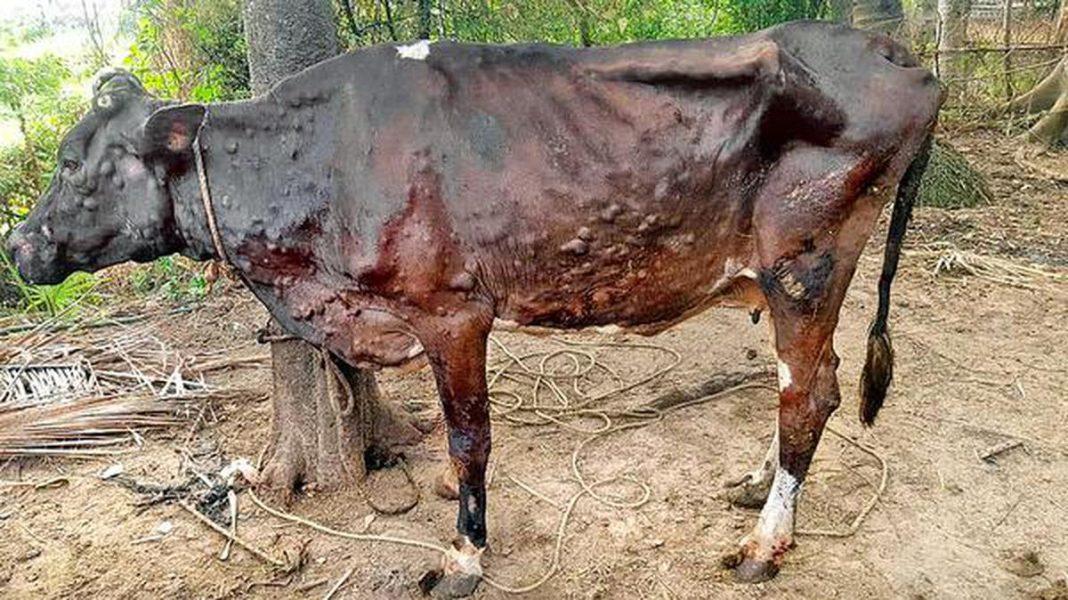
Ng'ombe aliyefungwa kwa kamba kwenye mti, mwili wa ng'ombe umeathirika na una uvimbe mkubwa na vidonda, ngozi ya mnyama huyo inaonekana kufura na kuharibika maeneo mbalimbali eneo la ardhi kavu na inaonekana kuwa na vumbi na nyasi zilizokauka, nyuma ya ng'ombe kuna miti ina majani ya kijani yanayoonyesha mazingira mashambani.